Portrait of Thomas Cromwell

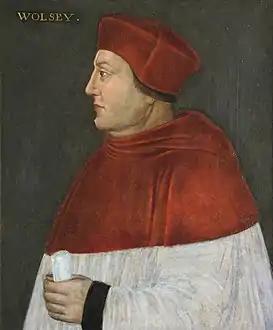
"Portrait of Cardinal Thomas Wolsey", -1596

Thomas Cromwell was a lawyer and statesman who began as a blacksmith's son in Putney, and rose to power as an associate of Cardinal Wolsey. After Wolsey's fall and a period of initial distrust, he became a confidant of Henry VIII, assuming the roles of vicegerent, Lord Chancellor, Lord Great Chamberlain, amongst others. A shrewd politician, he was aware of the effect of propaganda and commissioned Holbein to produce images positioning him as a reformist and royalist, including anti-clerical woodcuts and the title page for Myles Coverdale's English translation of the bible. In this he was both progressive and attuned to Henry VIII's grandiose programme of artistic patronage. The King's efforts to glorify his own status as Supreme Head of the Church of England culminated in the building of Nonsuch Palace, started in 1538.